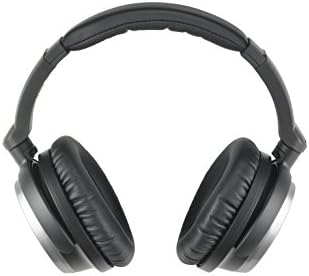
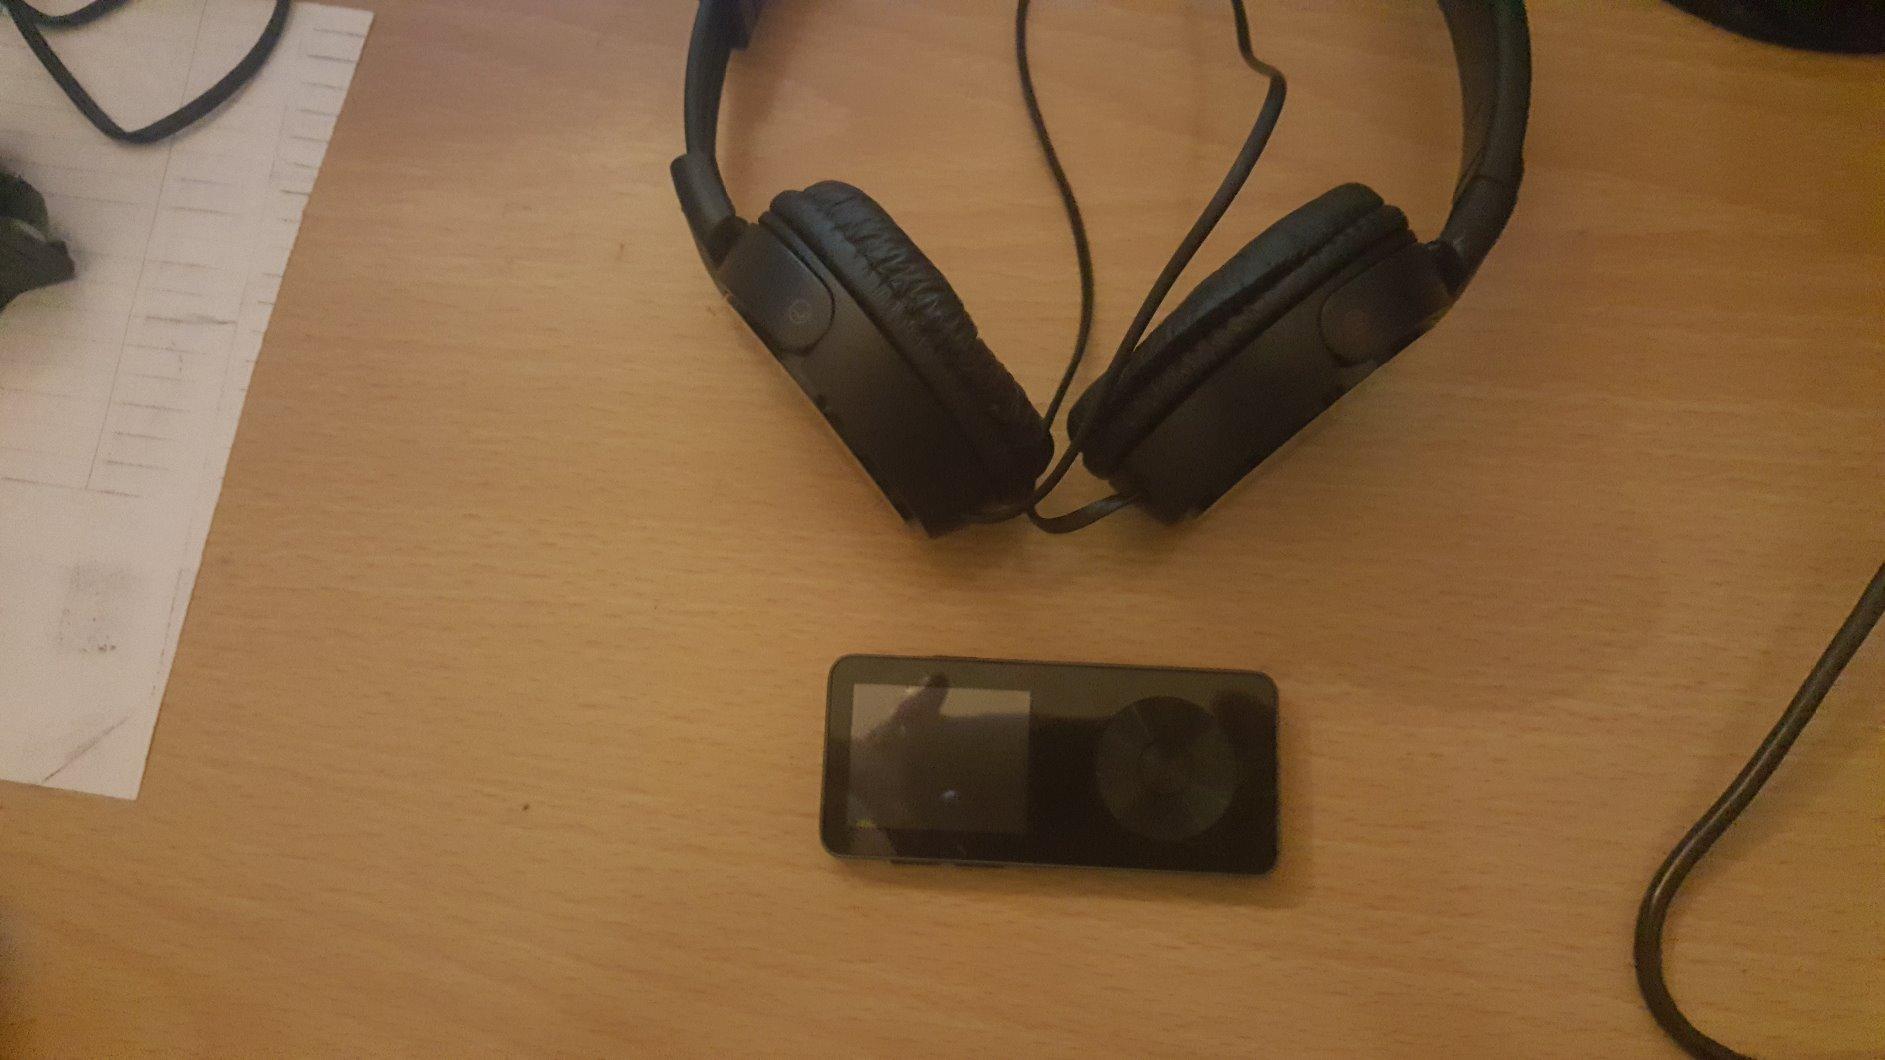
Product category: headphones
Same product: no